Answer in natural language. Estimate the real world distances between objects in the image. Which object is closer to black dresser with multiple drawers (marked A), wall paint (marked B) or black colour dog bed (marked C)? Choose between the following options: wall paint (marked B) or black colour dog bed (marked C)
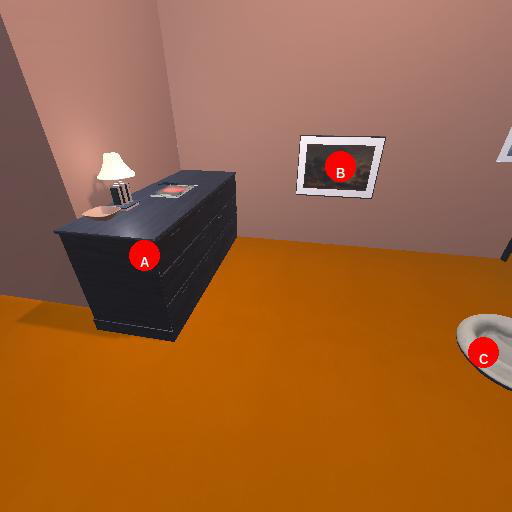
<answer>wall paint (marked B)</answer>